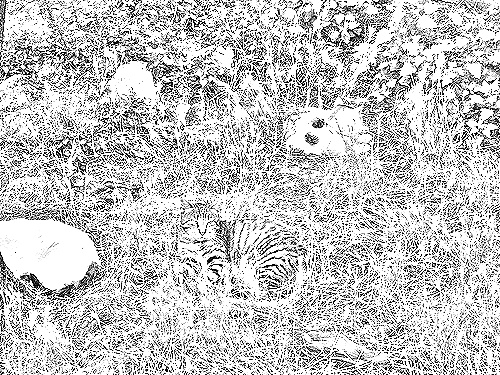
Portrait style: Sketch Portrait